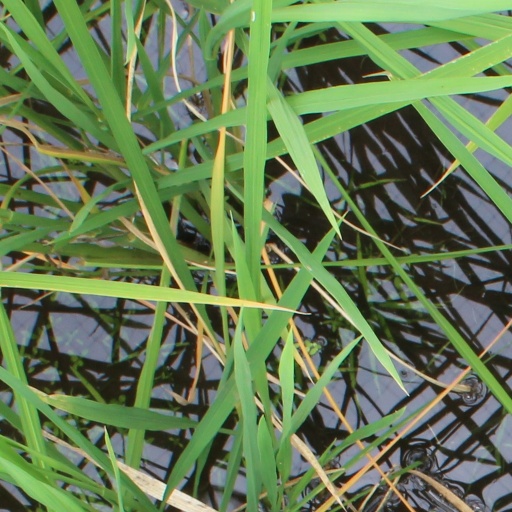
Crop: rice